Birkir Hólm Guðnason

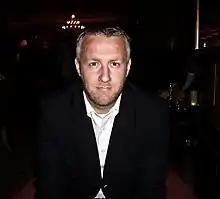
Birkir Hólm Guðnason

Birkir Hólm Guðnason (born 6 May 1974, Akureyri, Iceland) was the CEO of Icelandair, the flag carrier airline in Iceland, from 2008 to 2017.